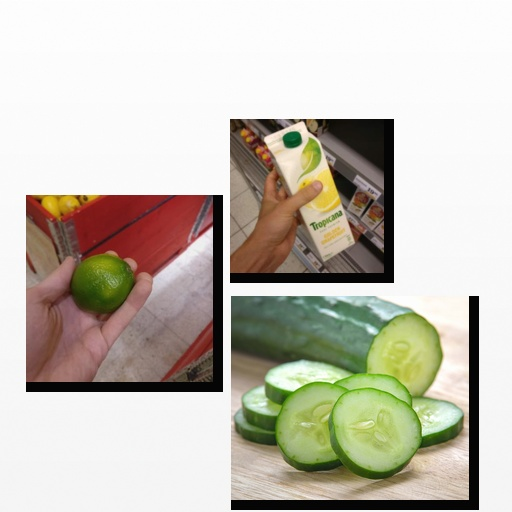
Food items: grapefruit_juice, lime, cucumber